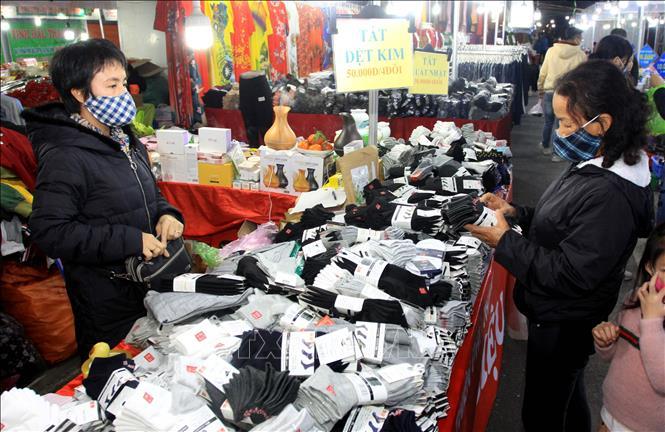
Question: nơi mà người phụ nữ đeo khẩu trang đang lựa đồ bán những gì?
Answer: tất